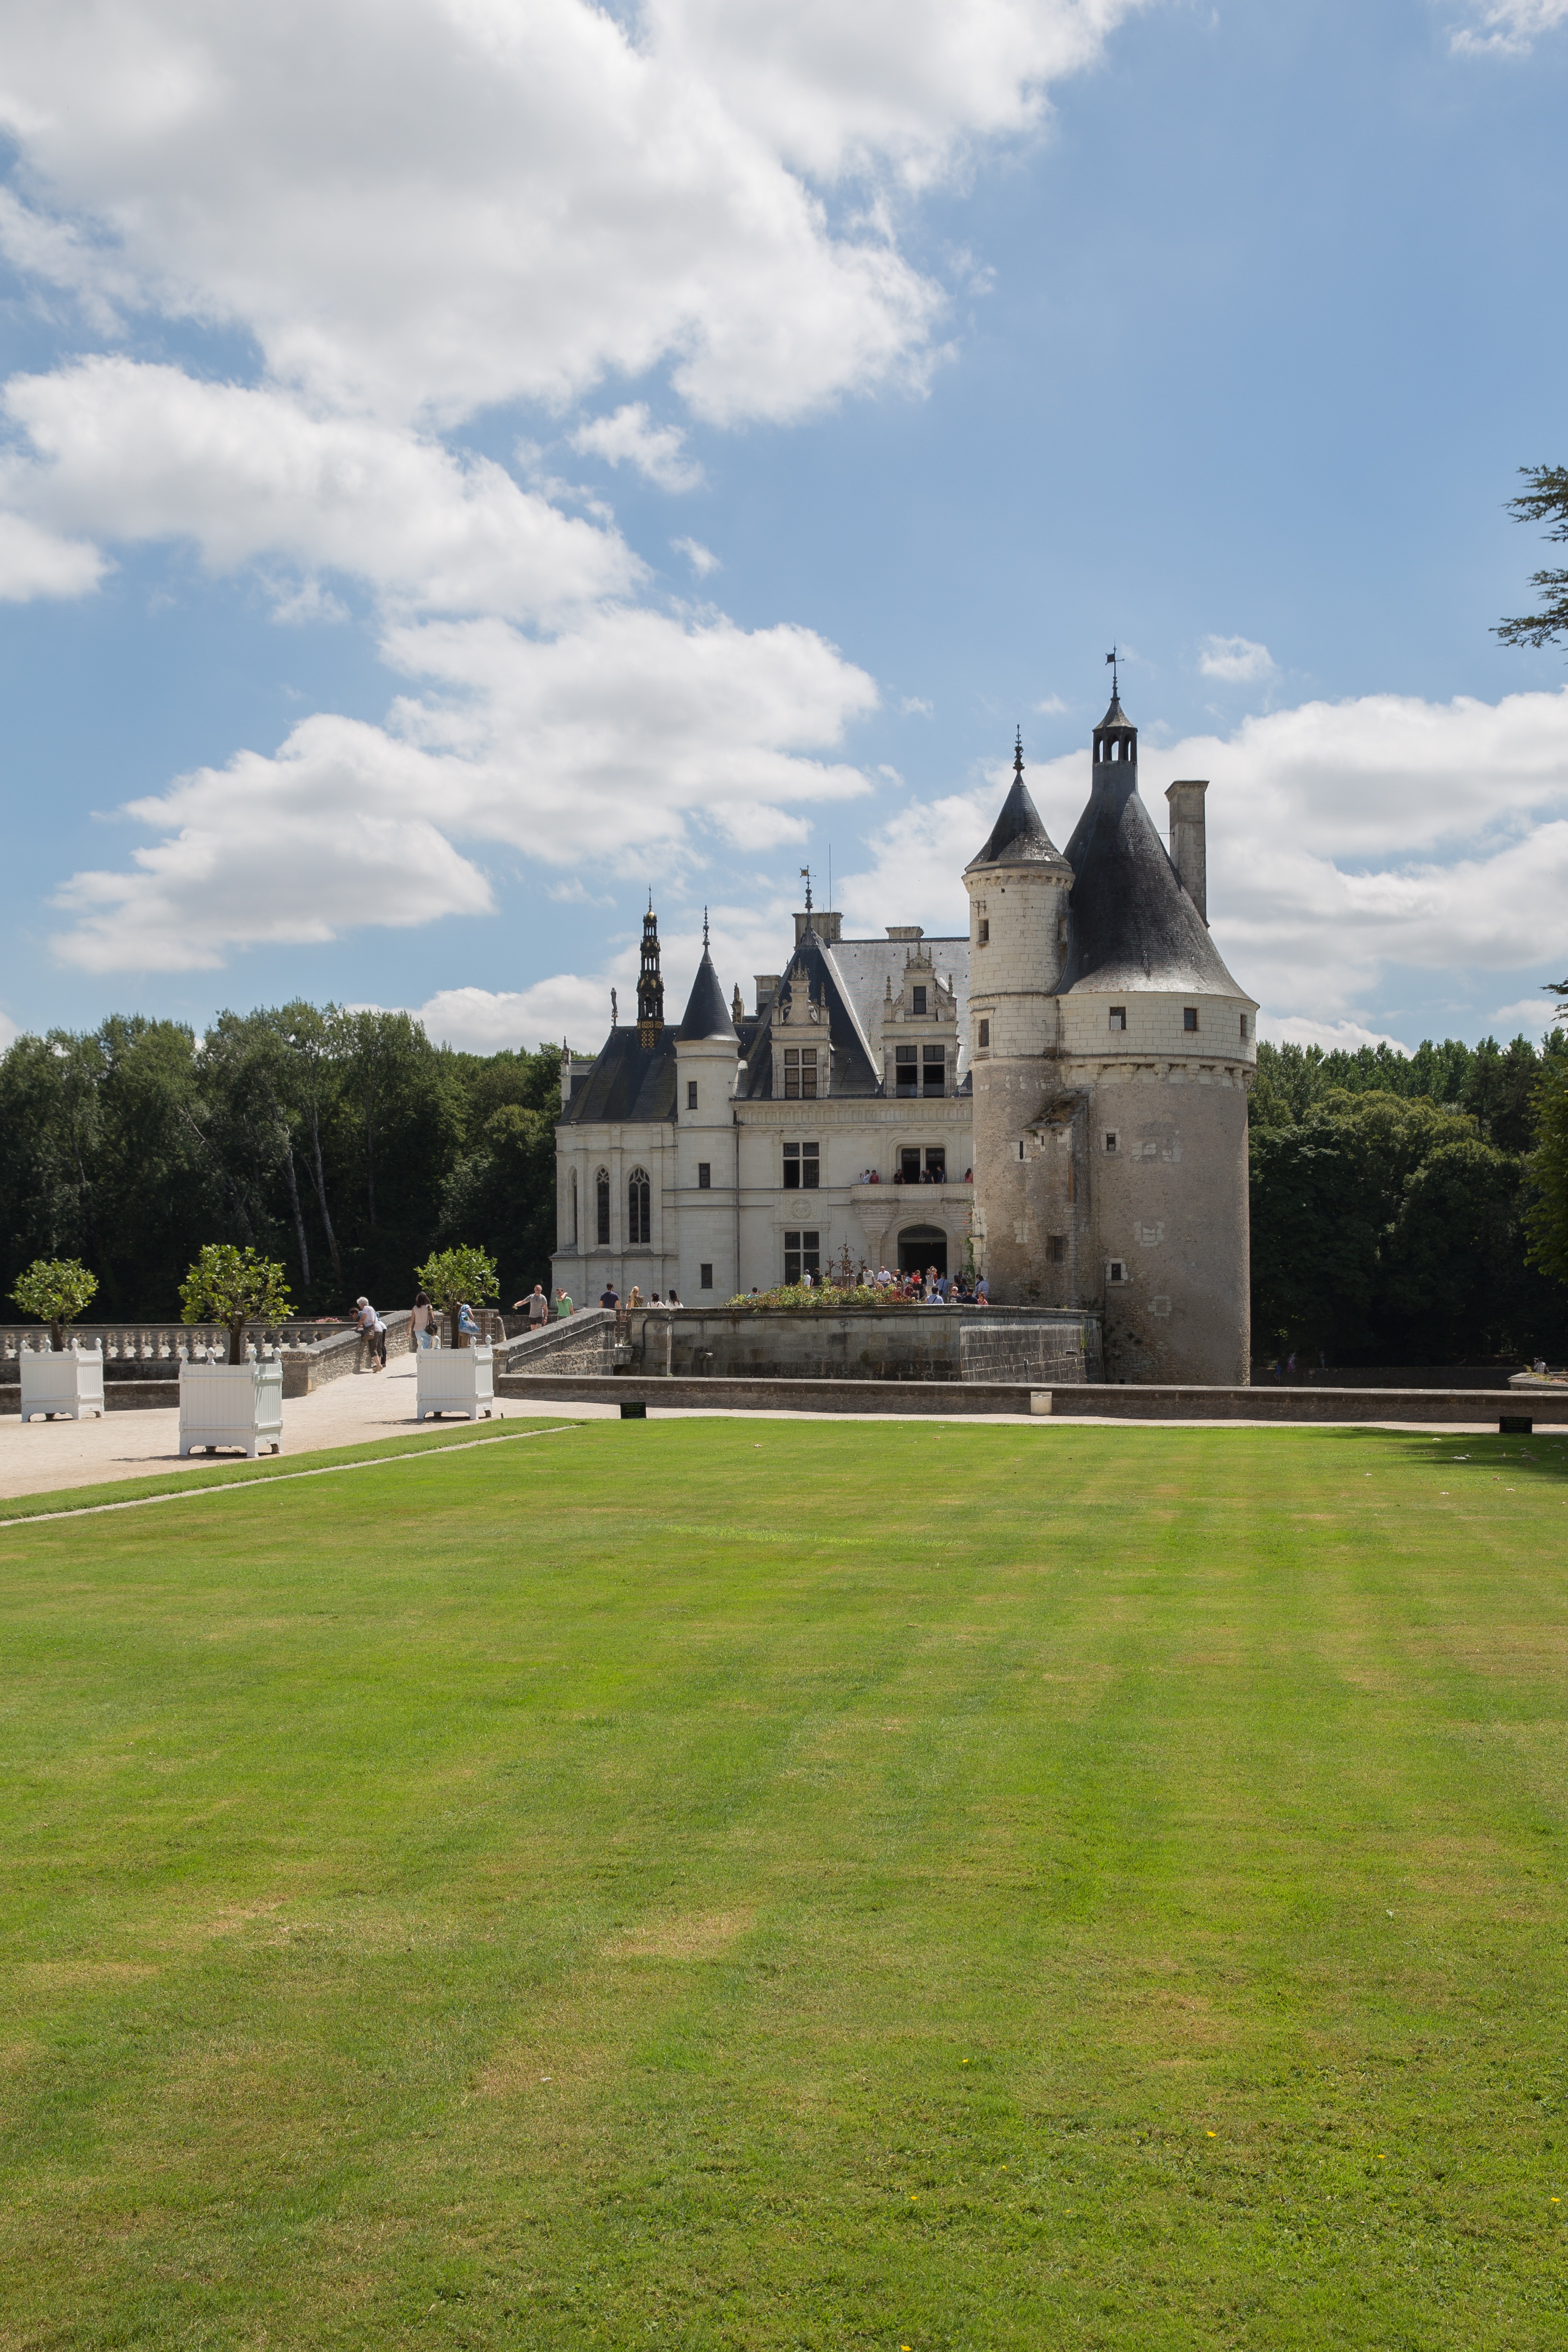
building, chateau, castle, church, place of worship, monastery, abbey, estate, loire valley, rural area, stately home, ch teau de chenonceau, ch teau de la loire, ch teaux de la loire